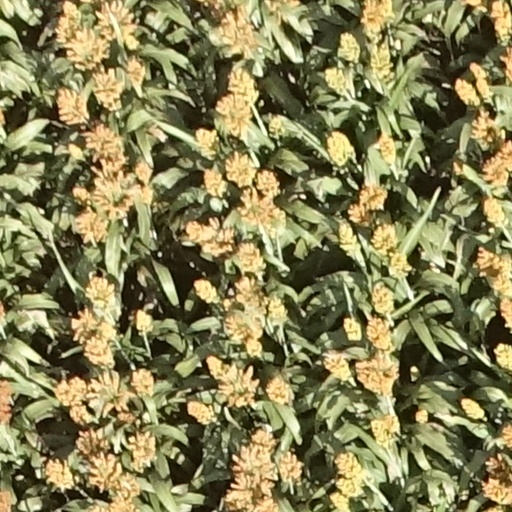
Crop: sorghum